Judaism in Madagascar

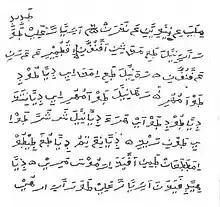

After France colonized the island and Europeans began settling there in the 19th century, a small number of Jewish families settled in Antananarivo, but did not establish a Jewish community.